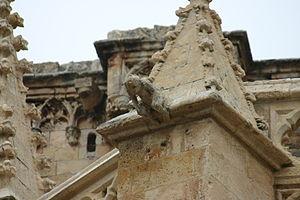
Gargouille. Cathédrale de Tarragone, Catalogne (Espagne)